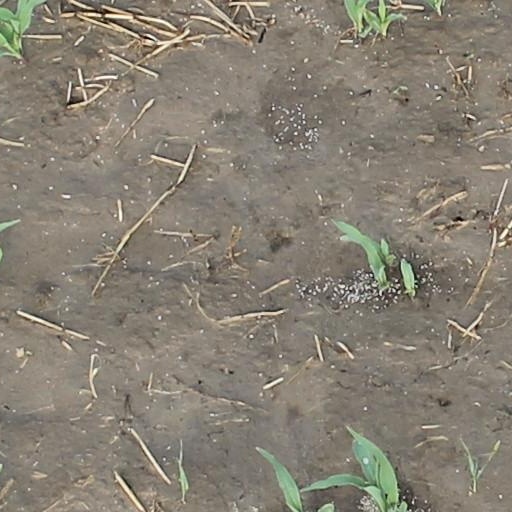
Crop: maize; corn